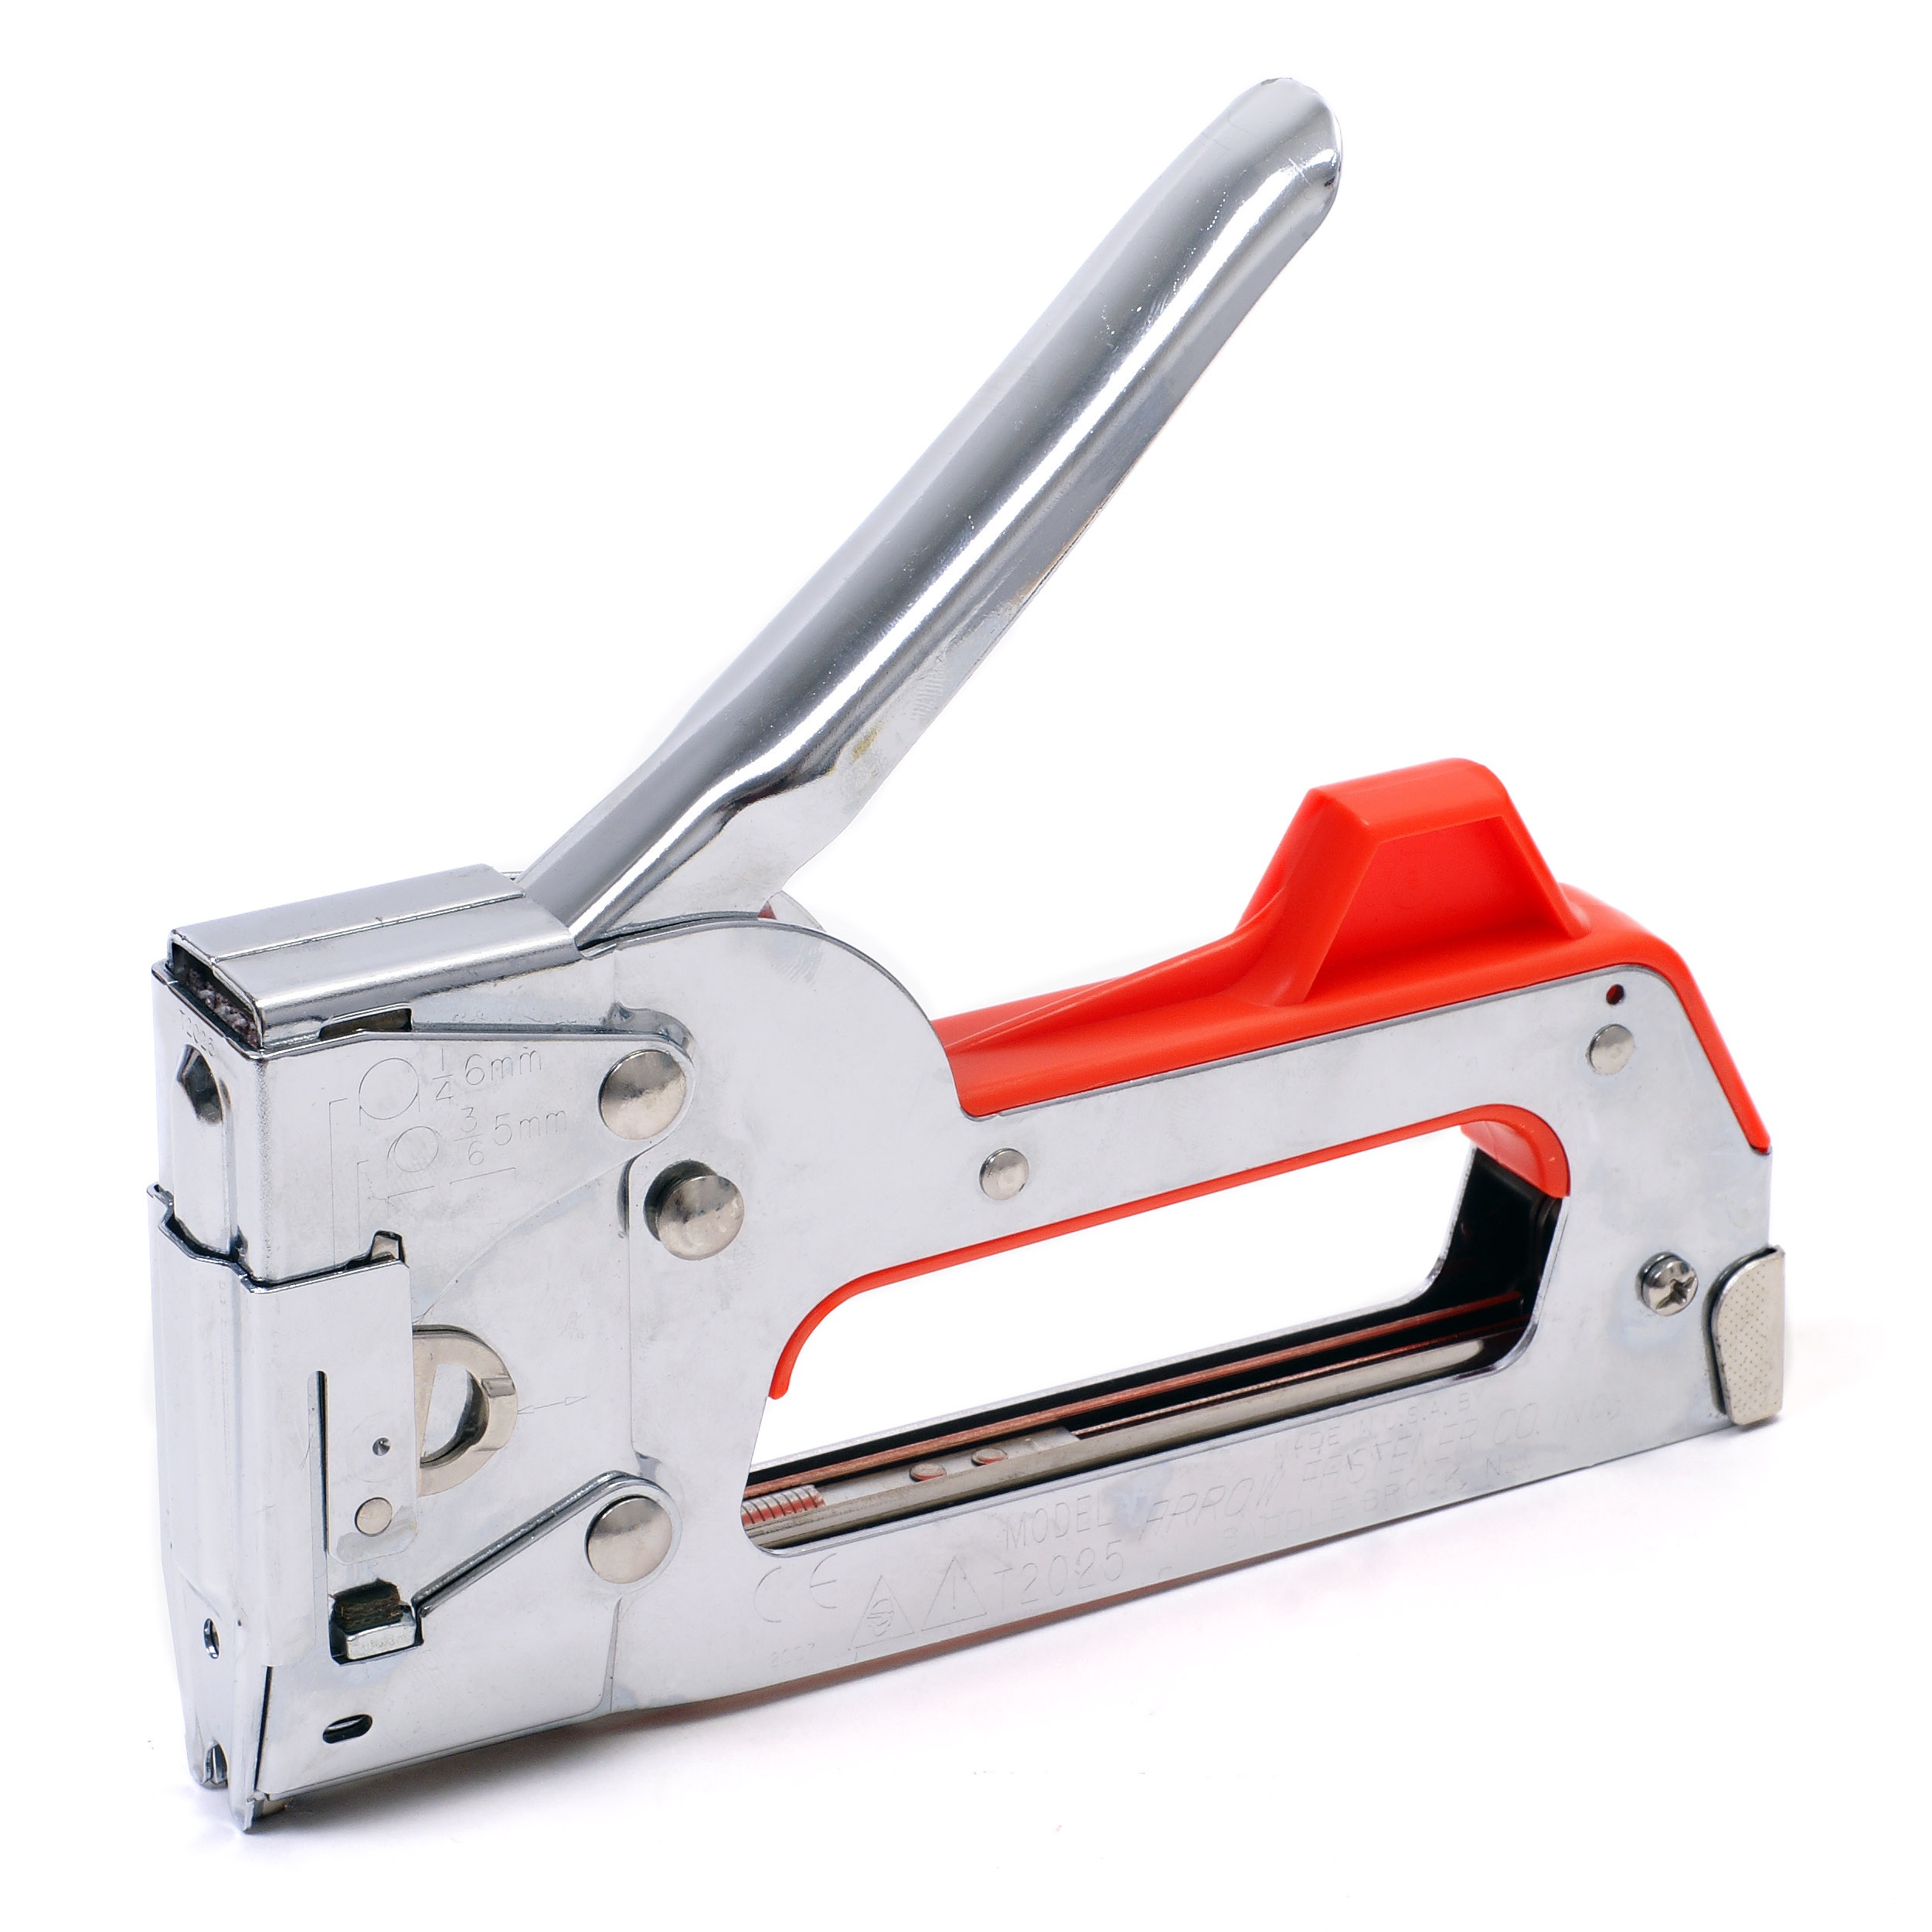
tool, product, angle, hardware, heavy, office supplies, product design, stapler, hardware accessory, cutting tool